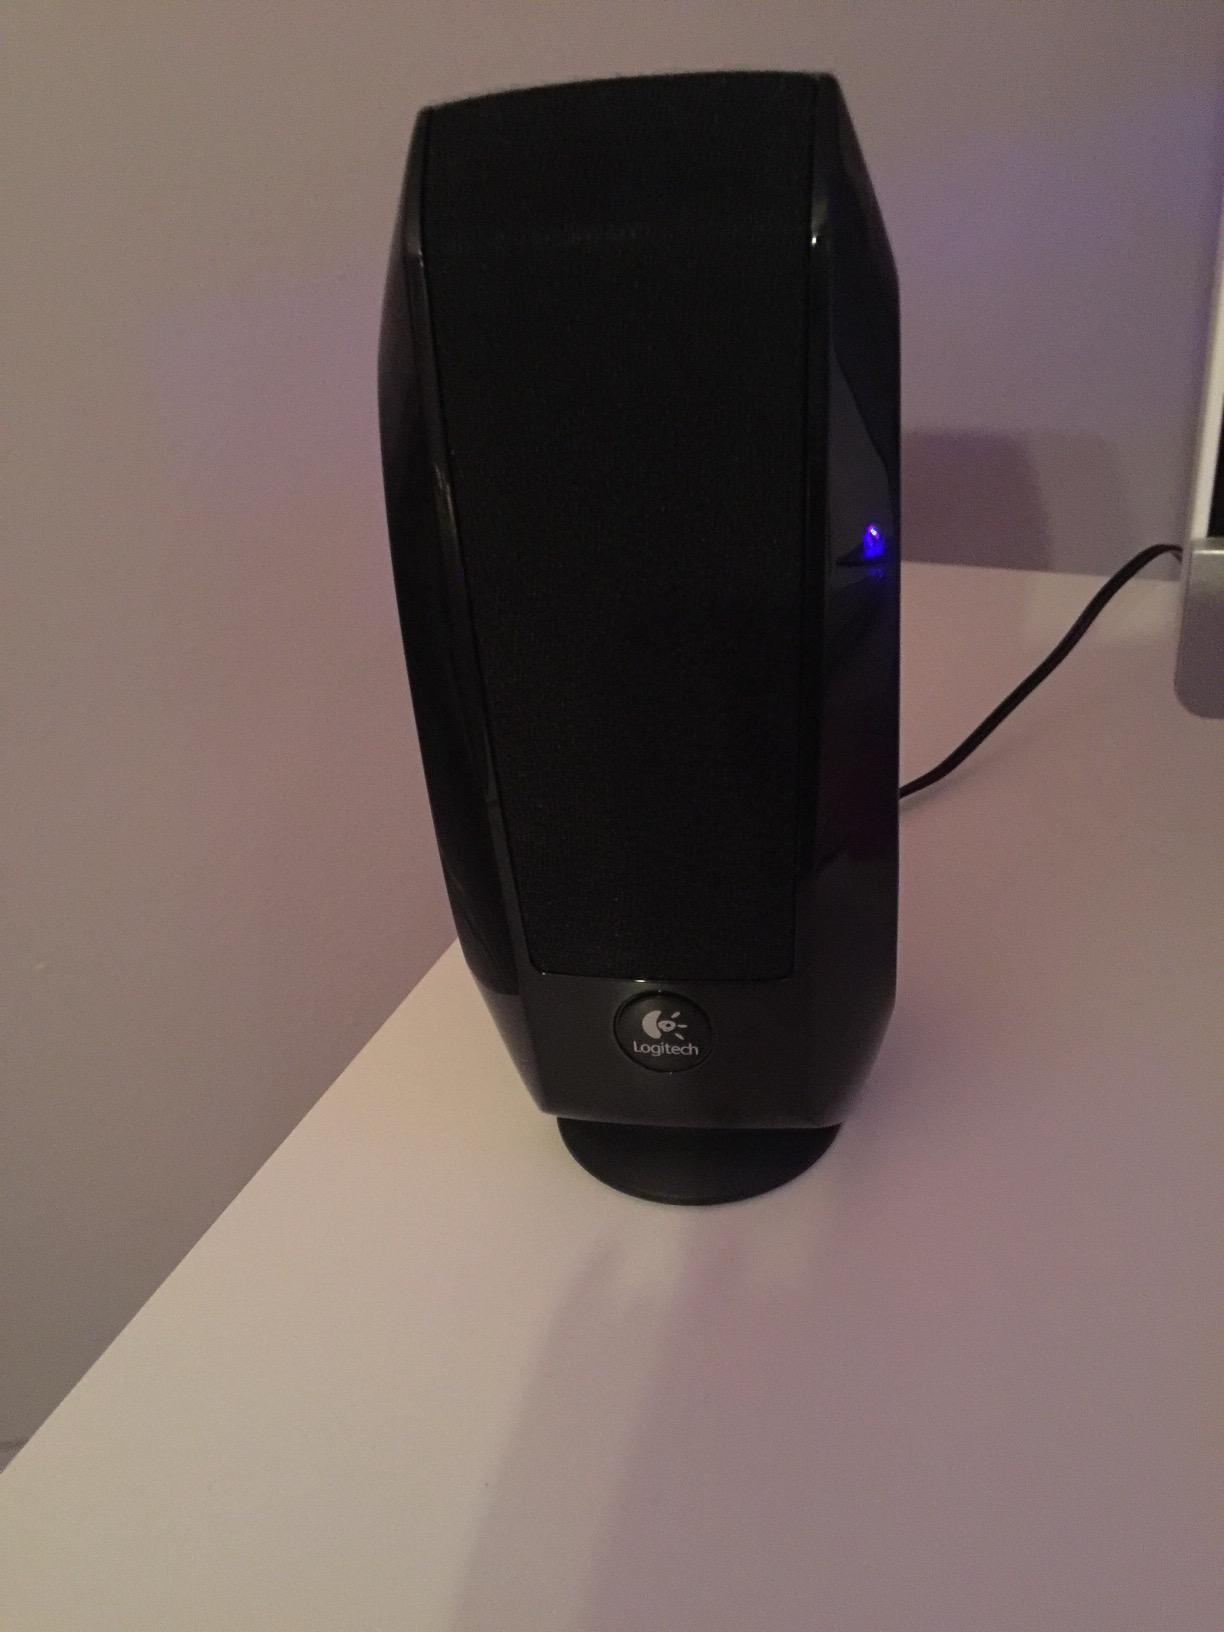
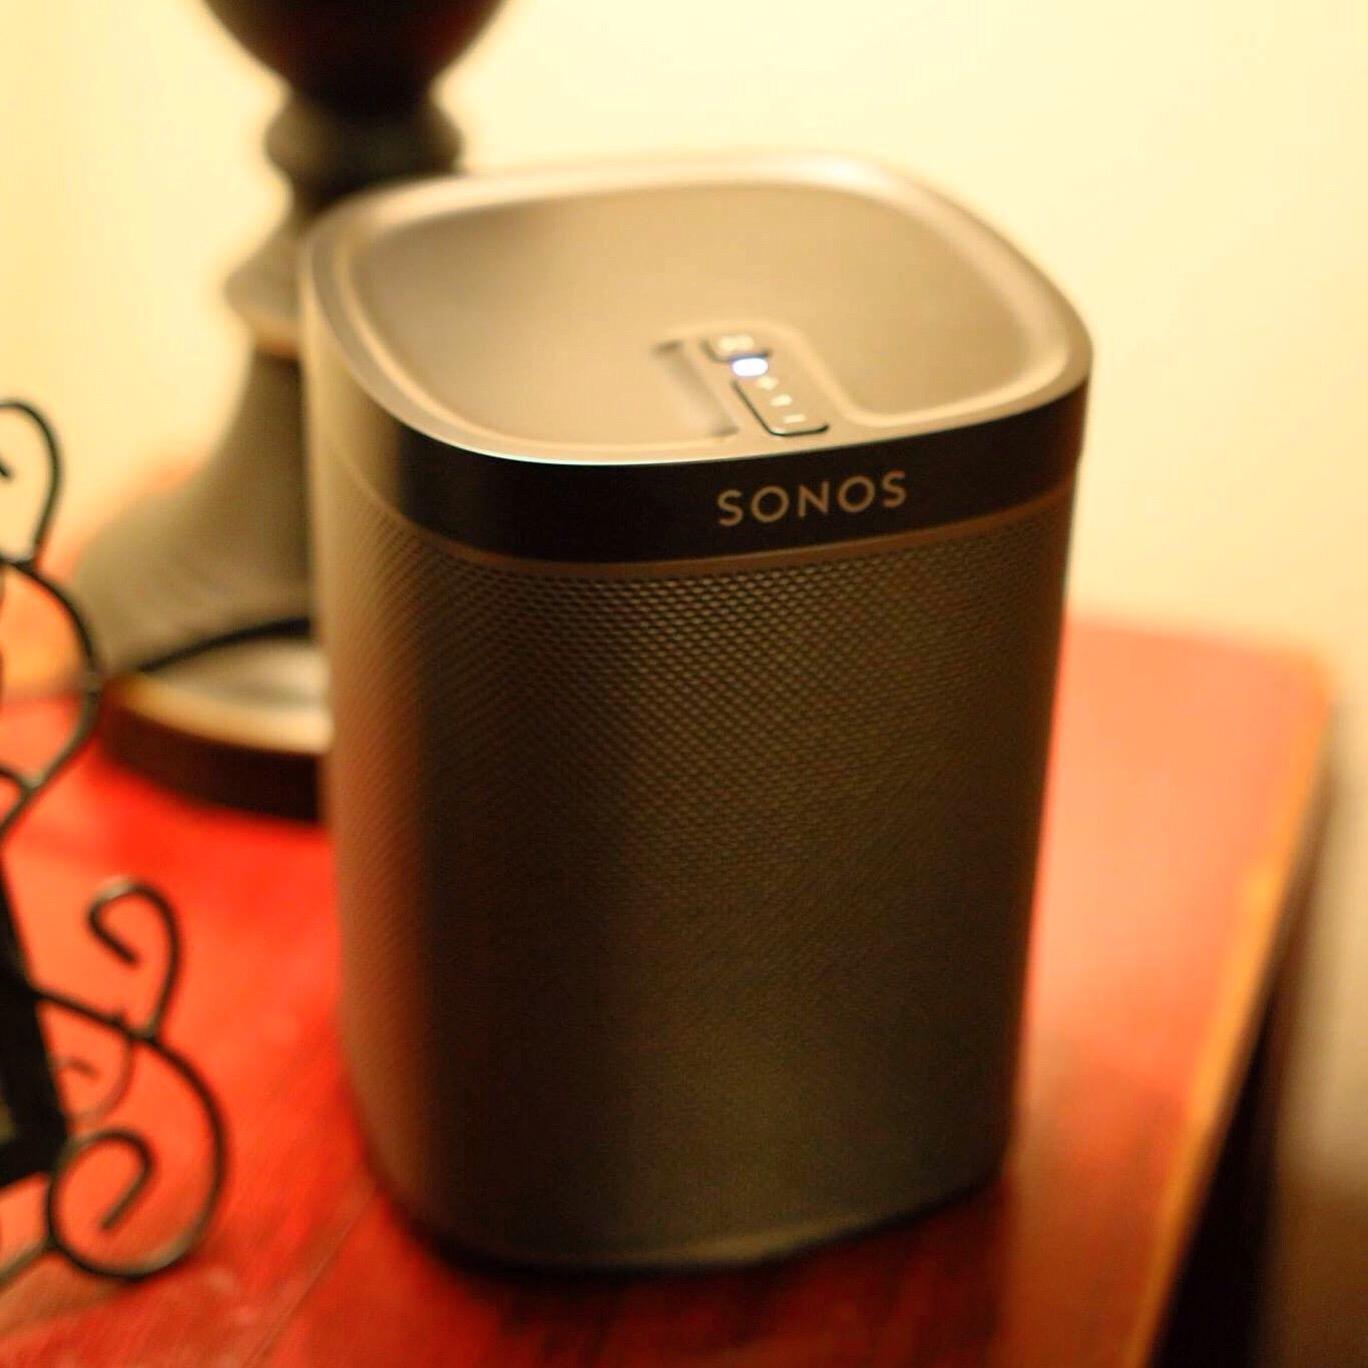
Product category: speaker
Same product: no